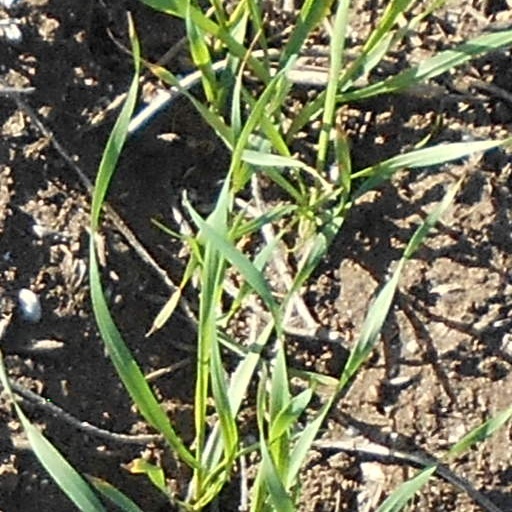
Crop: wheat